Sequence (game)

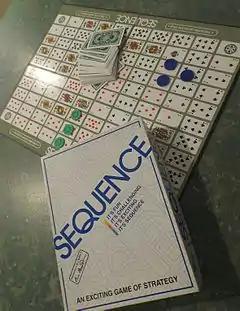
Sequence board, box, chips and cards

Sequence is an abstract strategy tabletop party game. "Sequence" was invented by Douglas Reuter. They originally called the game "Sequence Five". In 2017, Goliath Game Company bought Jax, and in early 2018 also bought all licensor rights and now owns 100% of the game "Sequence". Doug Reuter is acknowledged as the inventor of "Sequence" on all newly produced copies of the game - both on the box and in the printed rules.